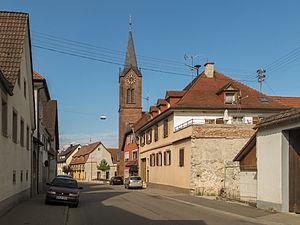
Bötzingen est une commune de Bade-Wurtemberg, située dans l'arrondissement de Brisgau-Haute-Forêt-Noire, dans le district de Fribourg-en-Brisgau.